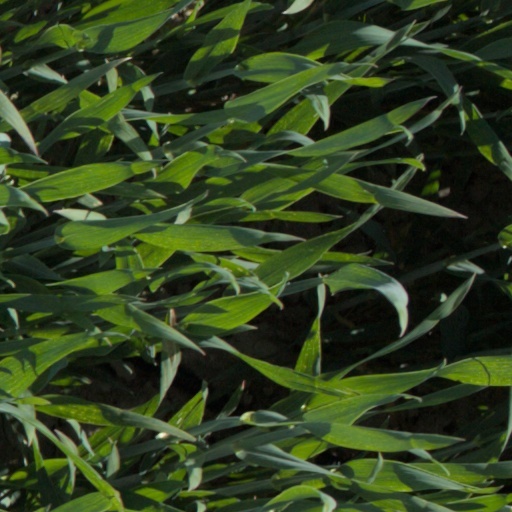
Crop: wheat